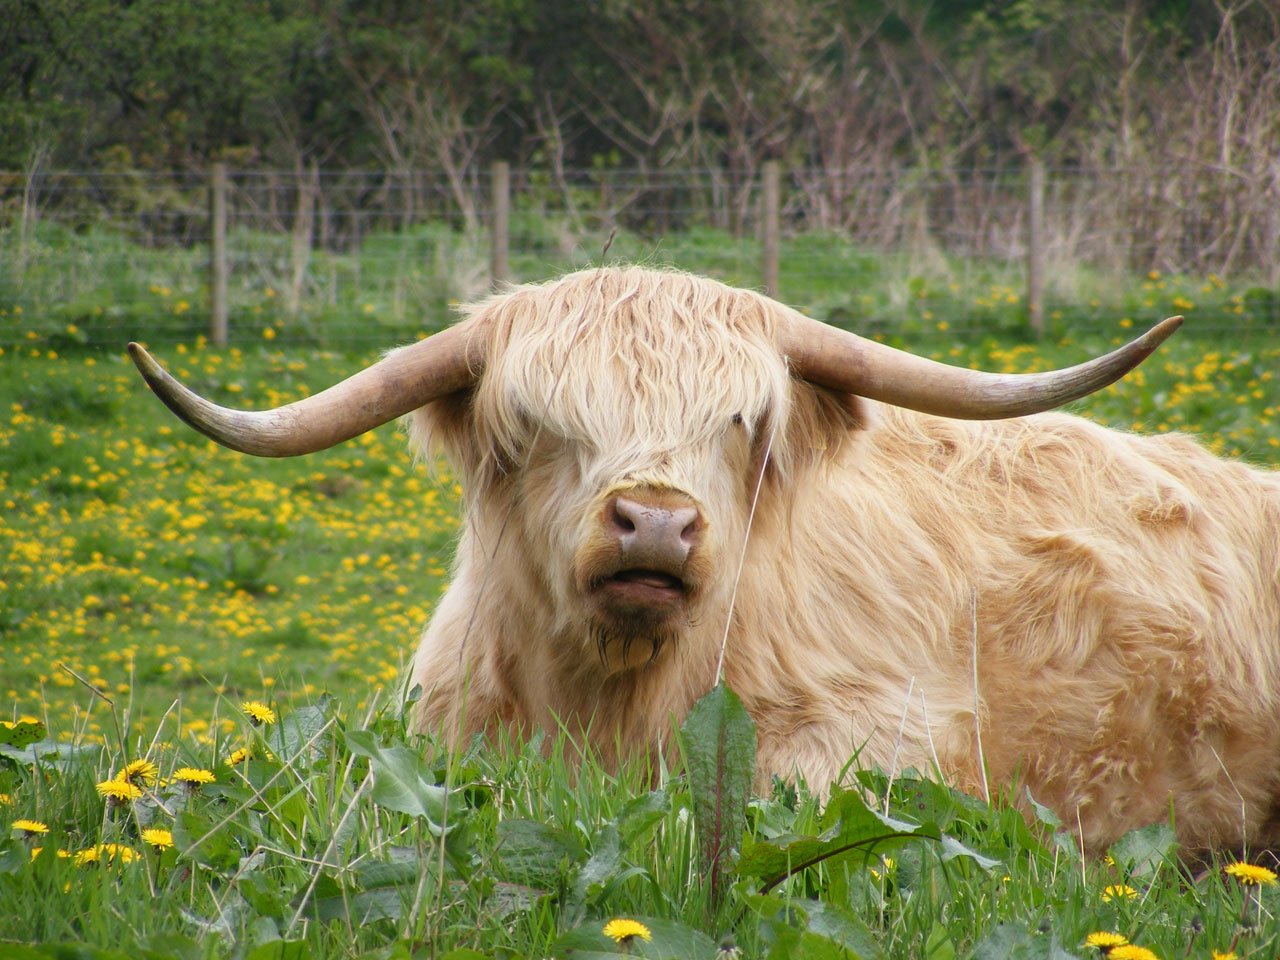
grass, field, meadow, flower, wildlife, horn, cow, cattle, farming, pasture, grazing, mammal, agriculture, highland, bovine, fauna, bull, grassland, hairy, scotland, habitat, resting, ox, water buffalo, cattle like mammal, texas longhorn